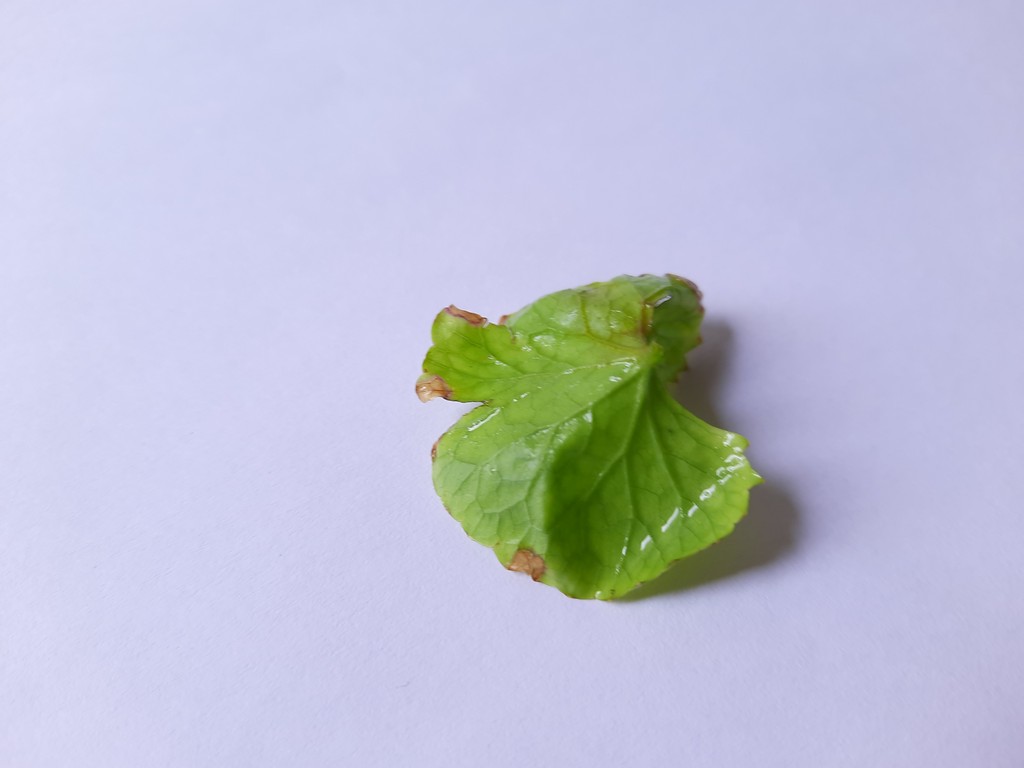
Label: Unhealthy